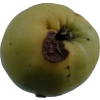
Label: Apple 13